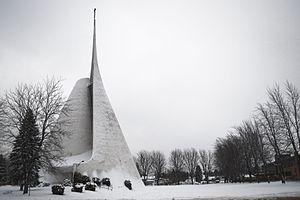
Église Notre-Dame-de-Fatima de l'arrondissement Jonquière à Saguenay (Québec, Canada). L'église est composée de deux demi-cônes en béton peint blanc, évoquant le tipi amérindien.
Cet article recense les lieux patrimoniaux de Saguenay inscrits au répertoire des lieux patrimoniaux du Canada, qu'ils soient de niveau provincial, fédéral ou municipal.
Jonquière est un des trois arrondissements urbains de la ville de Saguenay, au Québec. Produit des réorganisations municipales québécoises de 2002, l'arrondissement englobe le territoire de l'ancienne ville de Jonquière et des municipalités de Shipshaw, d'Arvida et de Lac-Kénogami. Parallèlement, le nom fait aussi référence à un secteur de l'arrondissement dont le territoire est coextensif avec celui de l'ancienne ville.